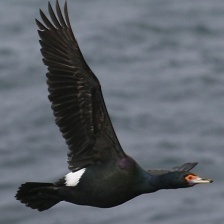
Species: RED FACED CORMORANT
Scientific name: PHALACROCORAX URILE